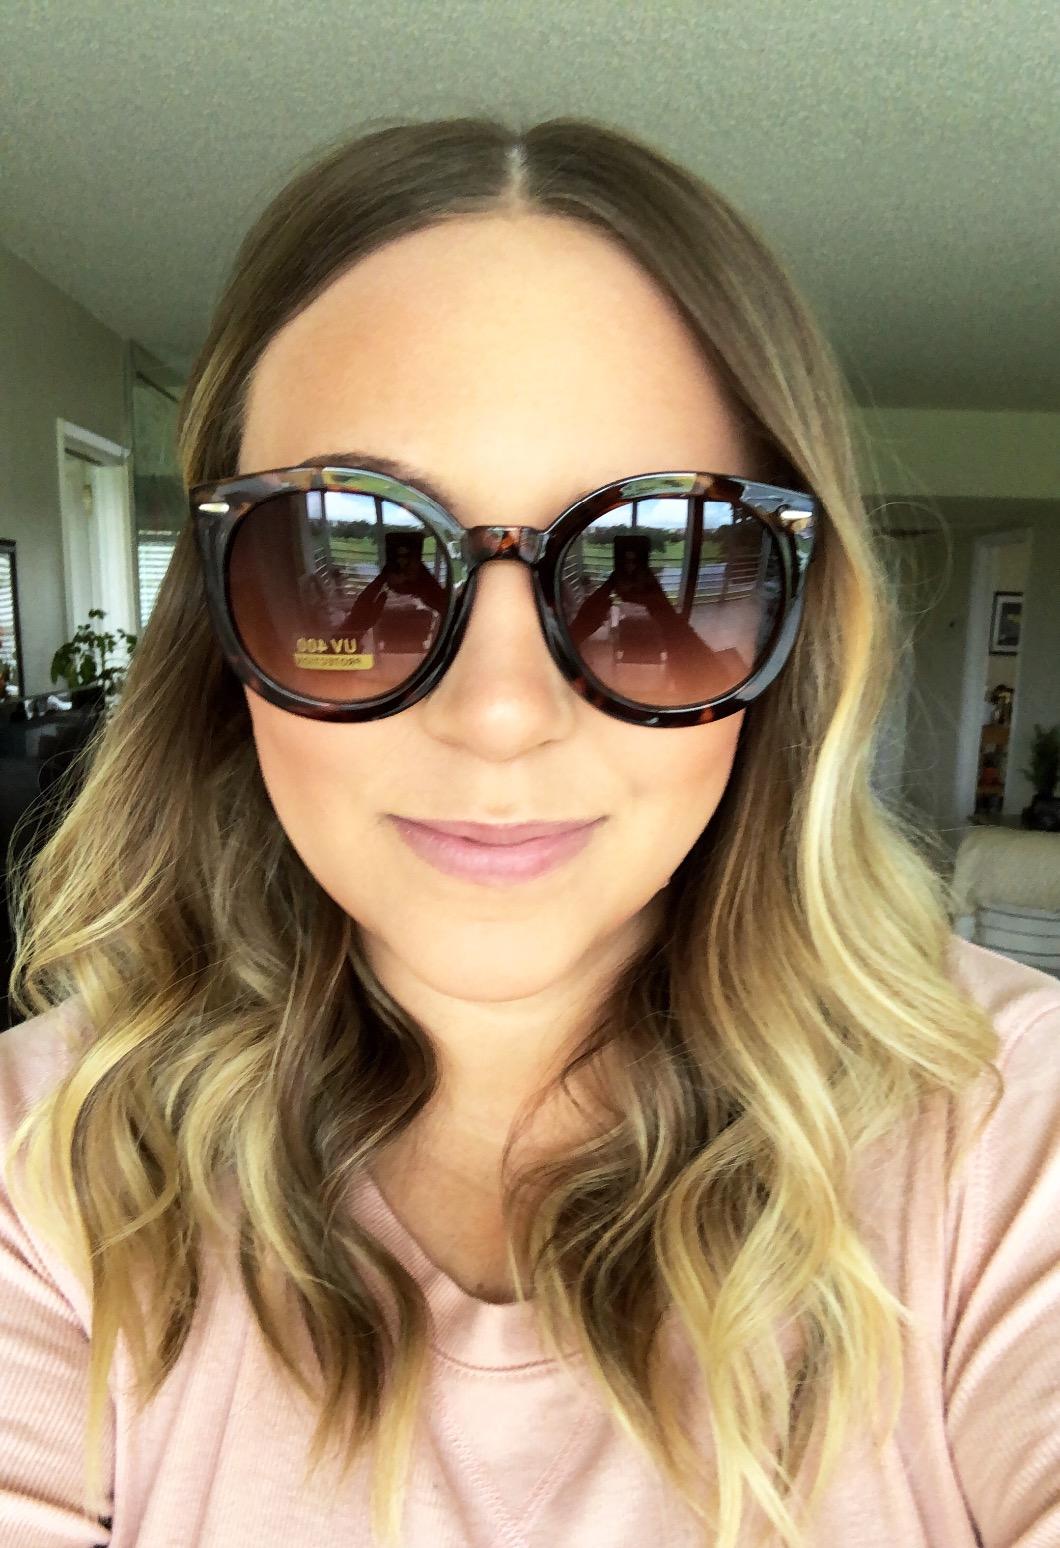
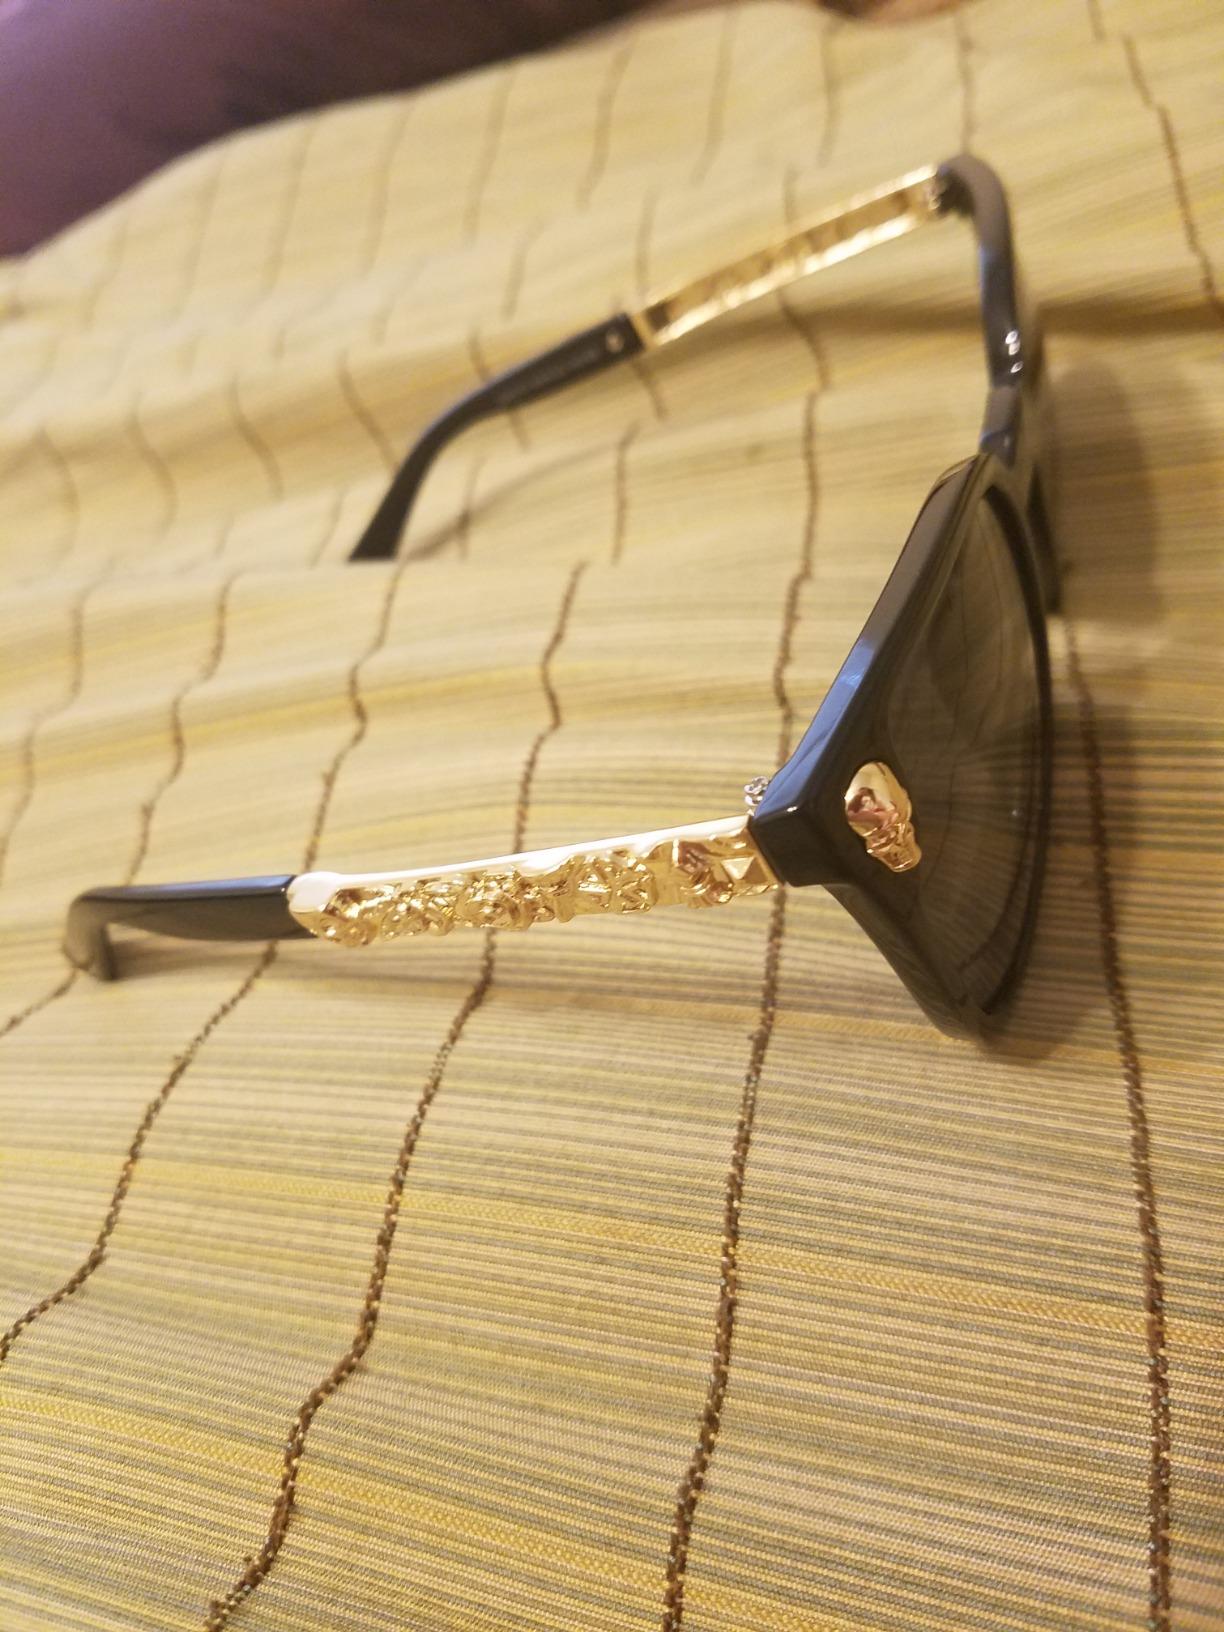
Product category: accessories_sunglasses
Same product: no